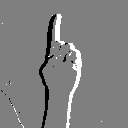
ASL letter: z